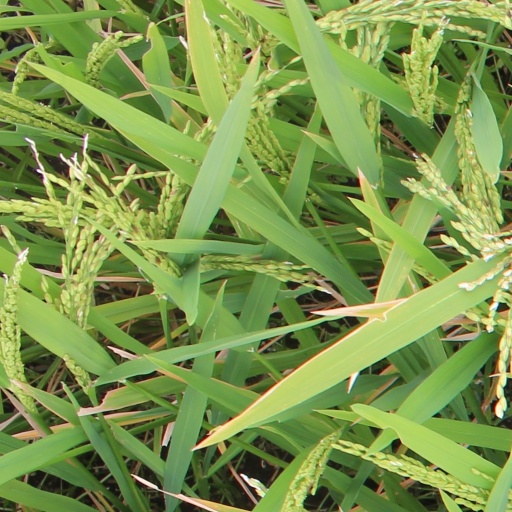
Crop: rice